Somali architecture

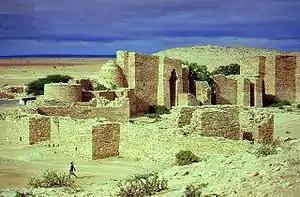

The early modern or colonial period saw a continuation in the use of materials such as coral stone, sundried bricks and limestone in Somali architecture which with the increasing European influence on the Somali peninsula was now being complemented by new construction materials such as cement. The period was characterised by military architecture in the form of multi-purpose forts, and the construction of new ports. The Sultans of Aluula in the northern part of the country and the Geledi Sultanate in the south were at their peak during this period, and many of the castles, palaces and forts found in various Somali cities originate from that era.